Ahmad Hijazi

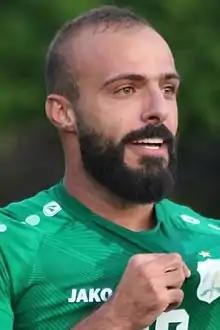
Hijazi with Ansar in 2020

Ahmad Mostafa Hijazi (born 22 August 1994) is a Lebanese professional footballer who plays as a forward for Nepalese club Dhangadhi.